The Blonde Saint

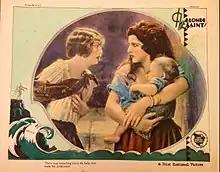
Lobby card

The Blonde Saint is a 1926 American silent romantic adventure film directed by Svend Gade. It was produced by Sam E. Rork and released through First National Pictures. Lewis Stone and Doris Kenyon star and young newcomer Gilbert Roland is featured.